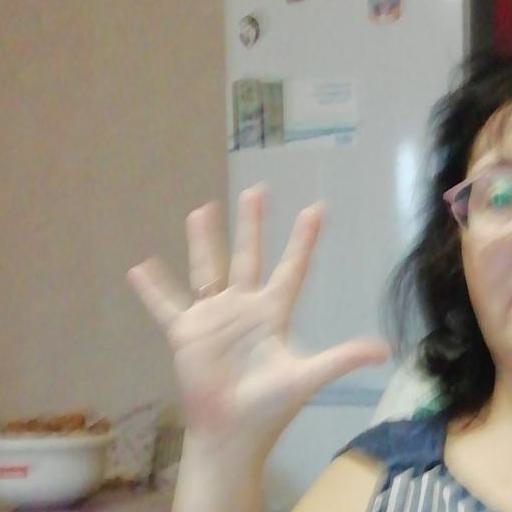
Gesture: palm